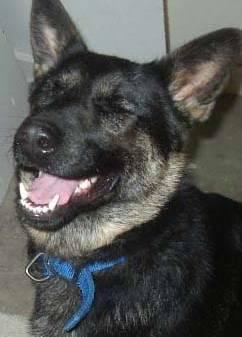
dog